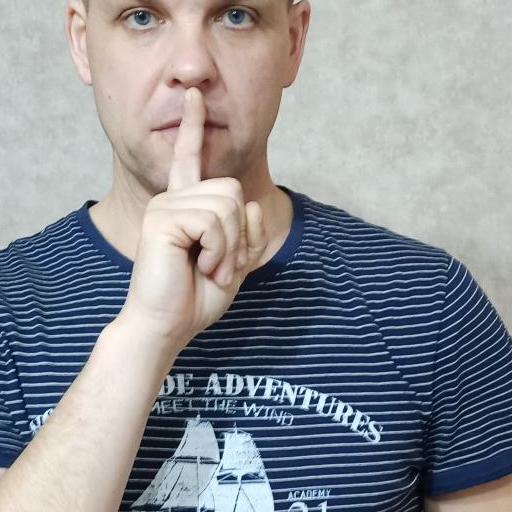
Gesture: mute